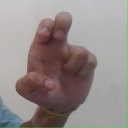
अक्षर: अ